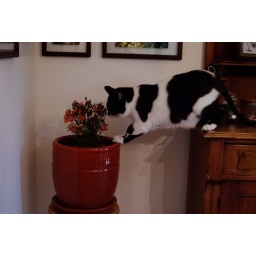
This cat is determined to eat all plants in reach!